Answer in natural language. Which point is closer to the camera taking this photo, point B  or point C? Choose between the following options: C or B
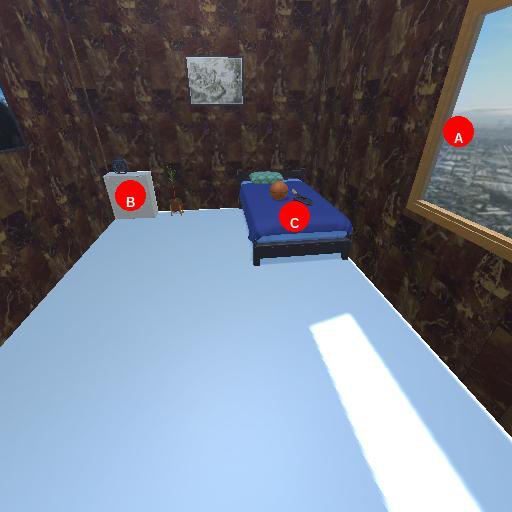
<answer>C</answer>